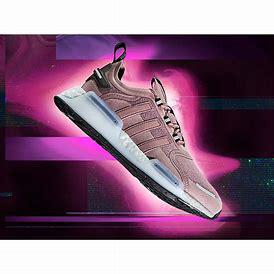
Brand: Adidas
Model: NMD_V3